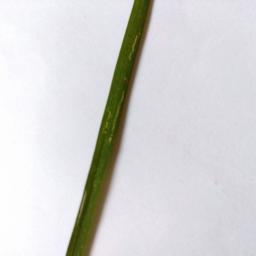
Label: Rice___Leaf_Blast